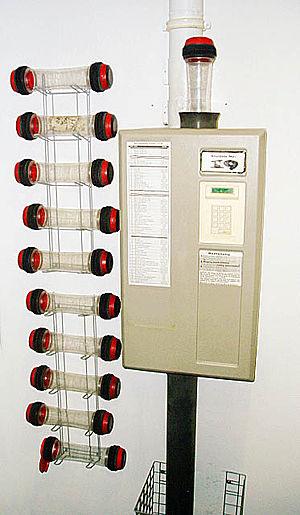
Terminal de pneumatique. Italiano: Nodo di arrivo per la posta pneumatica. Polski: Terminal poczty pneumatycznej
Un tube pneumatique, appelé aussi transport par tube pneumatique, est un système propulsant par différence de pression des navettes cylindriques, lesquelles servent à transporter des objets.